Free love

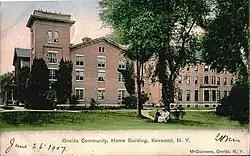
The Oneida Community was a utopian group established in the 1840s, which practiced a form of free love. Postcard of the Oneida Community Mansion House from 1907.

A member of Wollstonecraft's circle of notable radical intellectuals in England was the Romantic poet William Blake, who explicitly compared the sexual oppression of marriage to slavery in works such as "Visions of the Daughters of Albion" (1793), published five years after Wollstonecraft's "Mary". Blake was critical of the marriage laws of his day, and generally railed against traditional Christian notions of chastity as a virtue. At a time of tremendous strain in his marriage, in part due to Catherine's apparent inability to bear children, he directly advocated bringing a second wife into the house. His poetry suggests that external demands for marital fidelity reduce love to mere duty rather than authentic affection, and decries jealousy and egotism as a motive for marriage laws. Poems such as "Why should I be bound to thee, O my lovely Myrtle-tree?" and "Earth's Answer" seem to advocate multiple sexual partners. In his poem "London" he speaks of "the Marriage-Hearse" plagued by "the youthful Harlot's curse", the result alternately of false Prudence and/or Harlotry. "Visions of the Daughters of Albion" is widely (though not universally) read as a tribute to free love since the relationship between Bromion and Oothoon is held together only by laws and not by love. For Blake, law and love are opposed, and he castigates the "frozen marriage-bed". In "Visions", Blake writes: